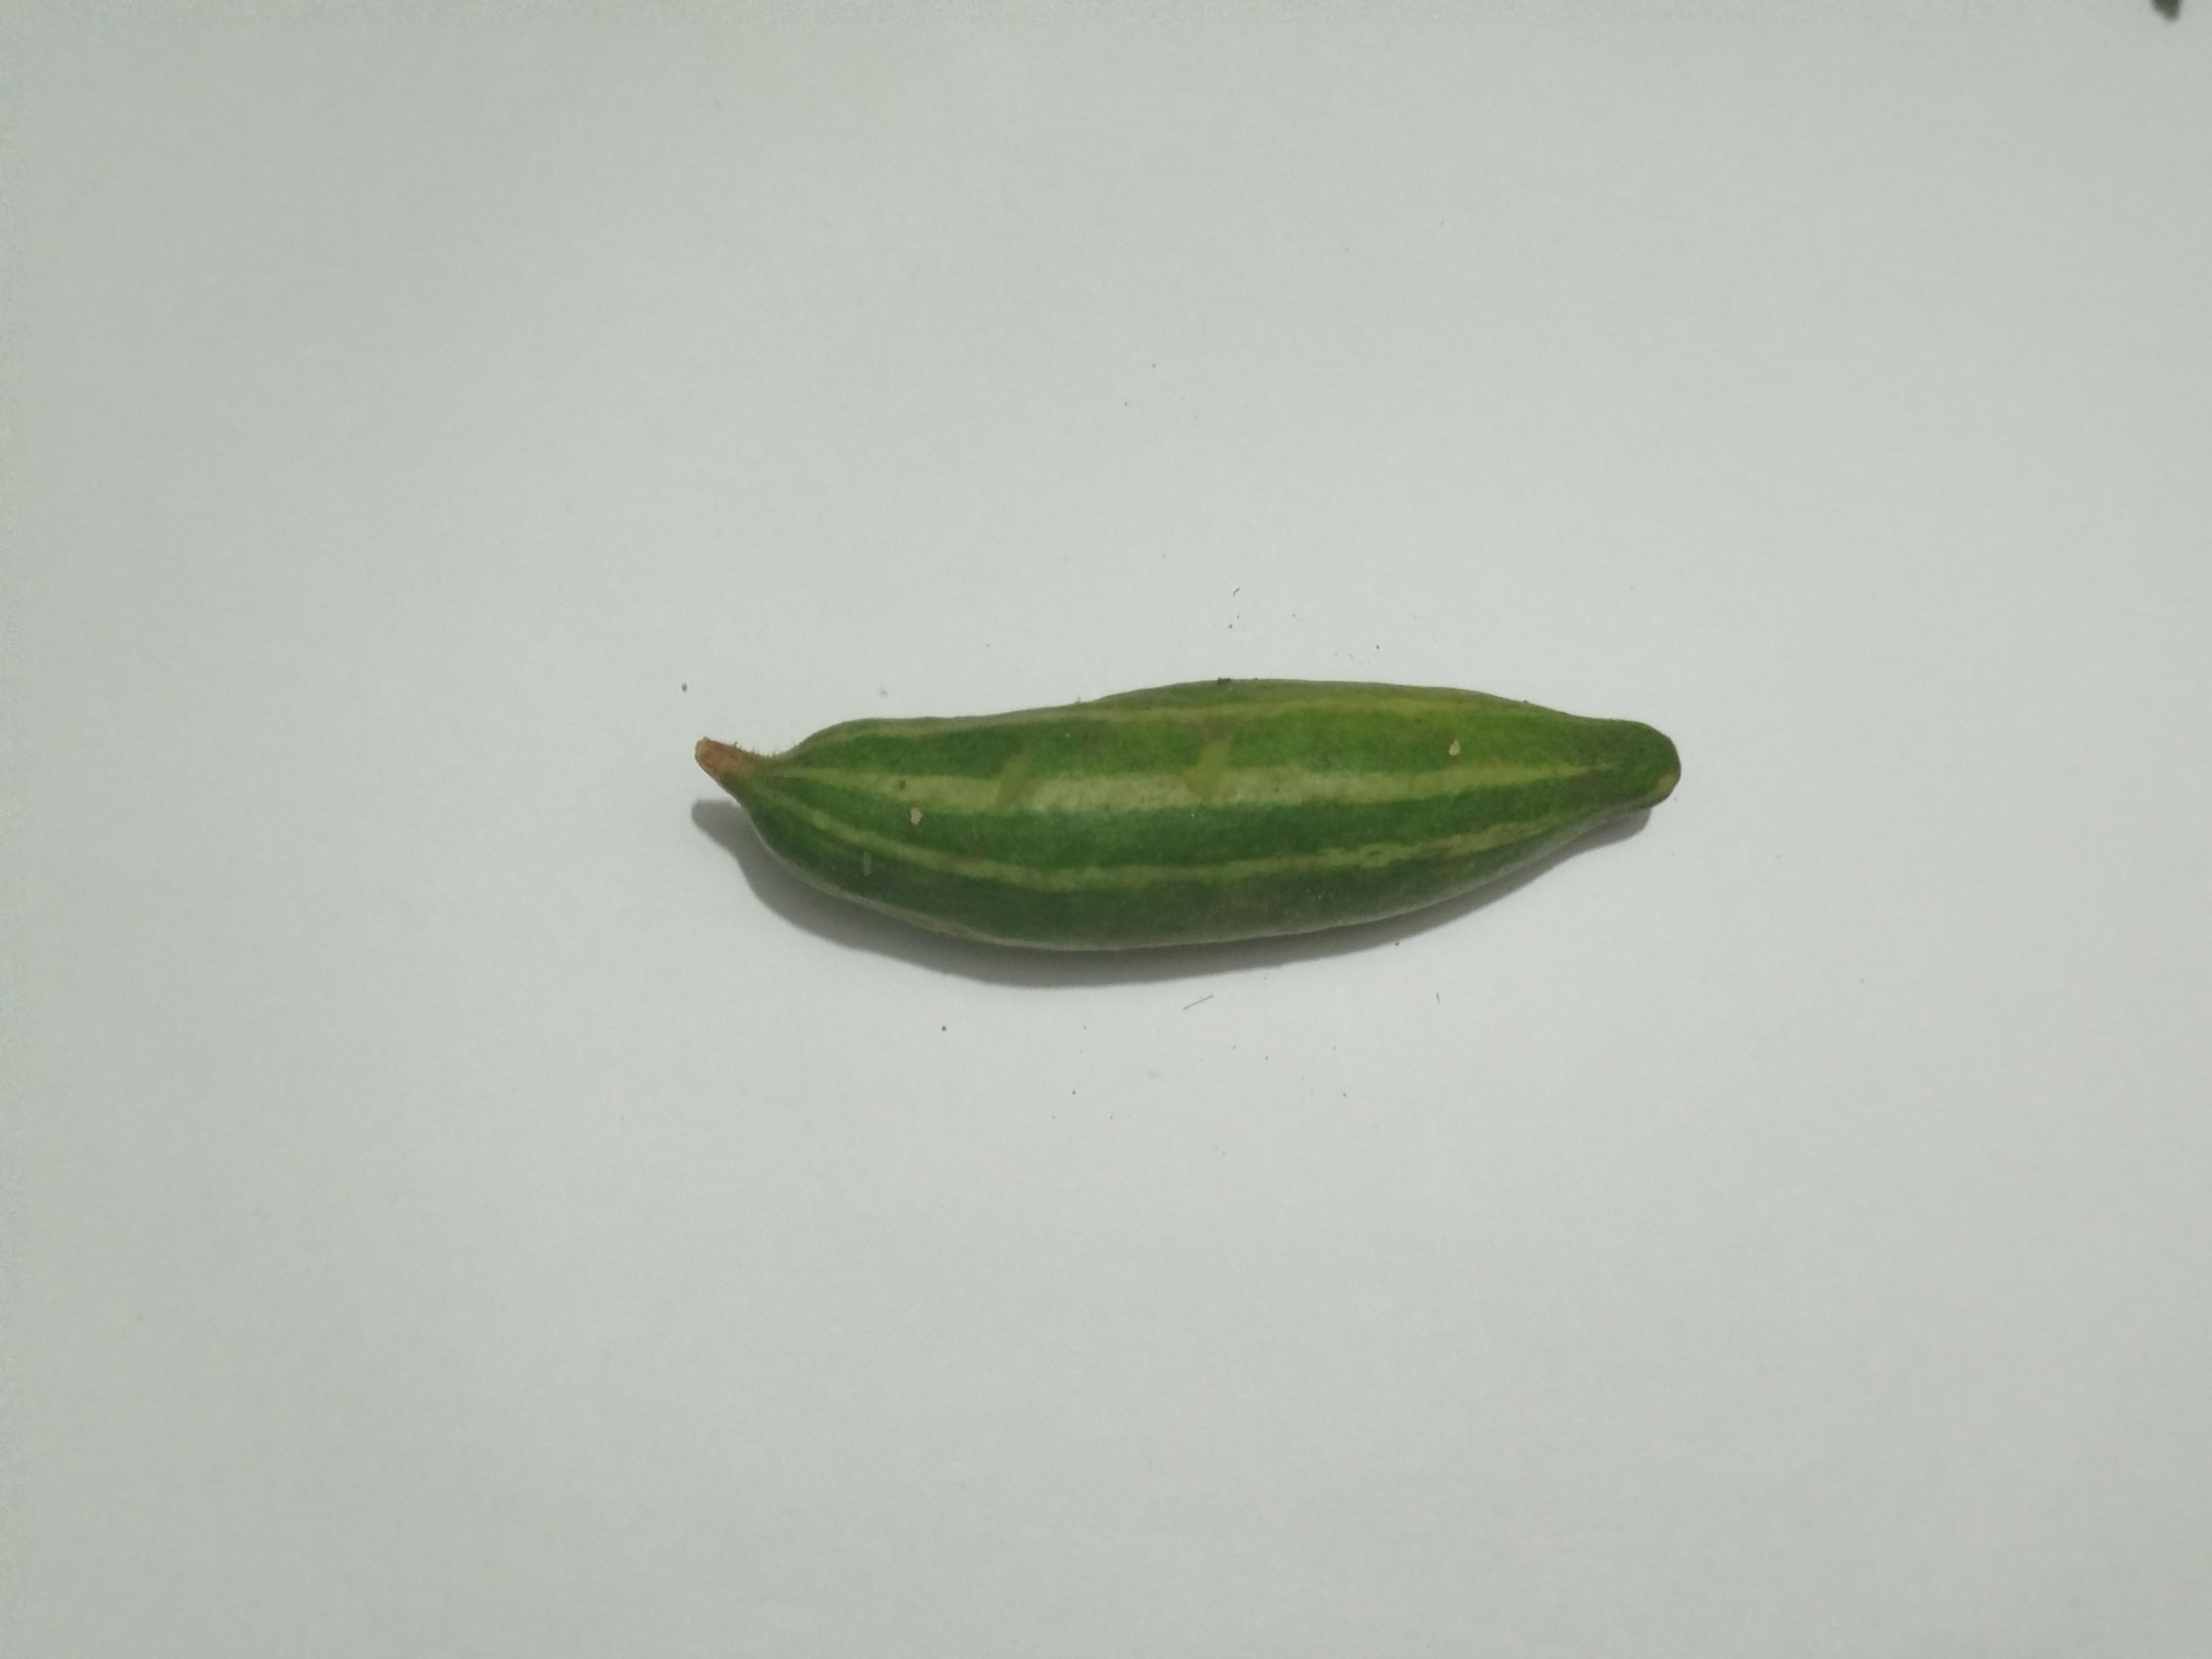
Label: Pointed gourd